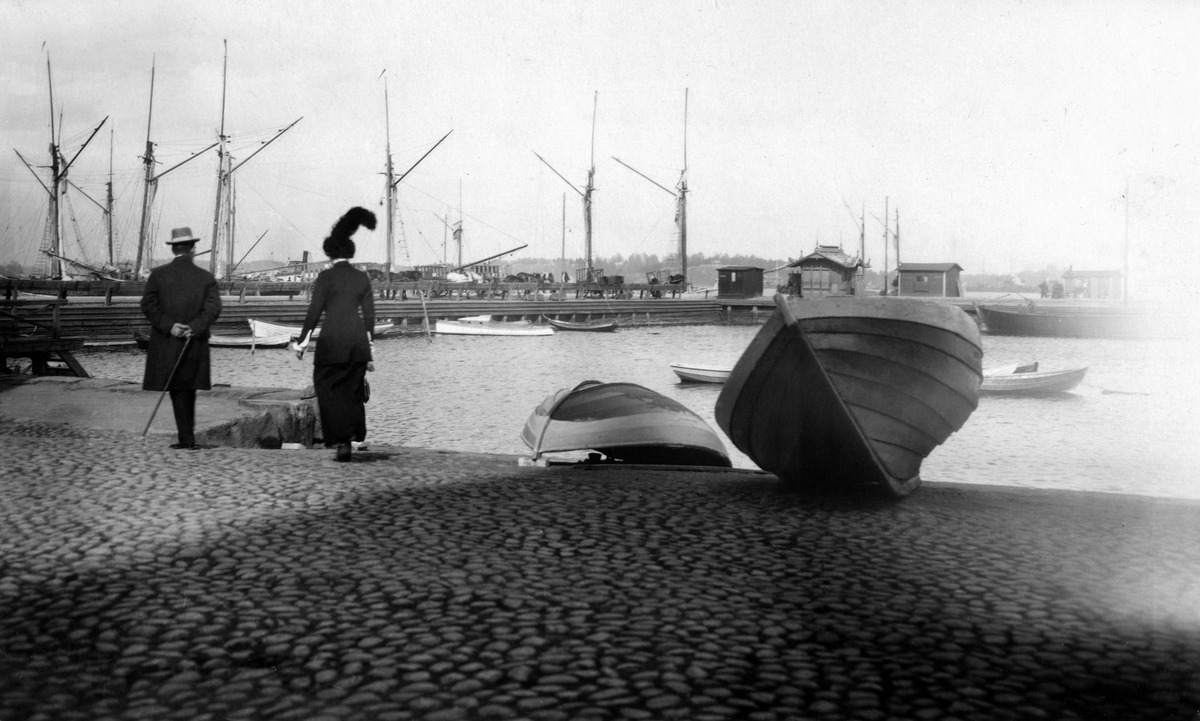
Pohjoissatama
sisällön kuvaus: Pohjoissatama. Halkolaiturit mustavalkoinen
Ajankohta: kuvausaika 1900 -luku
Paikka: Suomi, Uusimaa, Helsinki, Kruununhaka Helsinki, Pohjoissatama. Pohjoisranta 14, 16, 18. Liisankatu 1
Aiheet: satamat, laiturit, laivat purjealus, veneet